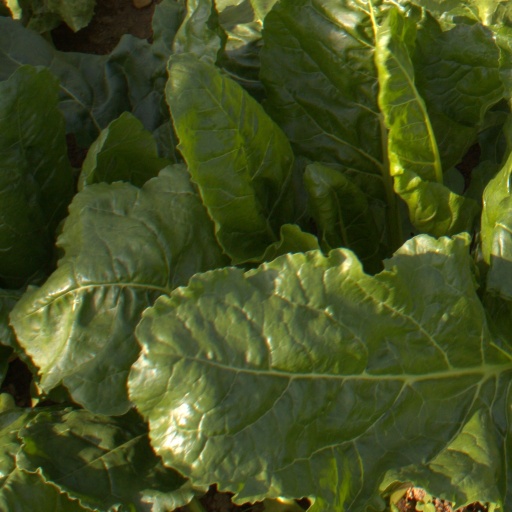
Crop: sugar beet